Activ Solar

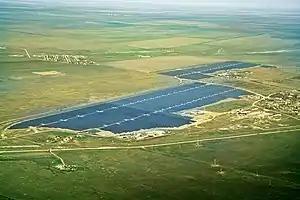
Okhotnykovo Solar Park (82.65 MW)

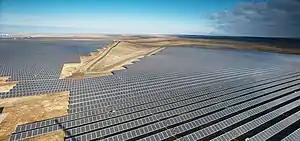
Perovo Solar Park (105.56 MW)

The company constructed Ukraine's first large-scale photovoltaic power plant—the 7.5 MW Rodnikovoye Solar Park—in February 2011. It was built about from Simferopol in Crimea. The total number of solar modules installed reached about 33,800 on a total surface area of approximately .